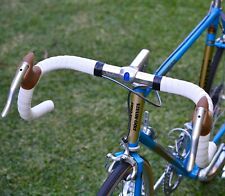
Vehicle type: Bikes